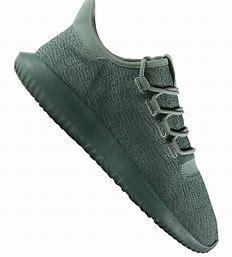
Brand: Adidas
Model: Tubular Shadow